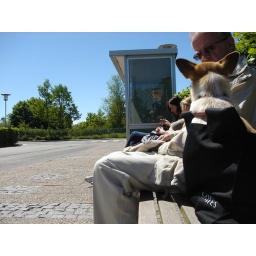
Man with dog in bag at bus station